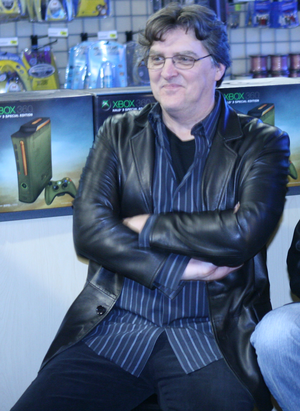
Halo: Combat Evolved est un jeu vidéo de tir à la première personne développé par Bungie et publié par Microsoft Game Studios. Il s'agit du premier épisode de la série Halo. Il est sorti en même temps que la console Xbox, le 15 novembre 2001 aux États-Unis et le 14 mars 2002 en Europe. Avec plus de cinq millions d'exemplaires vendus dans le monde le 9 novembre 2005, Halo est considéré comme un succès mondial, applaudi par les critiques et recevant de nombreuses récompenses.
Halo est une série de jeux vidéo de science-fiction militaire créée par Bungie, reprise par 343 Industries et détenue par Microsoft Studios. La série se concentre sur une guerre interstellaire entre l'humanité et une alliance théocratique d'aliens, les Covenants. Les Covenants vénèrent une ancienne civilisation connue sous le nom de Forerunner, qui a péri durant son combat contre les Floods. La majeure partie des jeux de la série se concentre sur les aventures du Spartan John-117, un super-soldat génétiquement modifié ainsi que le tout premier spartan, ainsi que sur l'intelligence artificielle qui l'accompagne, Cortana. Le nom du jeu se réfère à la structure Halo, gigantesque cercle habitable créé par les Forerunners.
Martin O'Donnell, alias Marty O'Donnell est un compositeur et designer sonore américain, principalement reconnu pour être à l'origine de la musique des jeux de la série Halo ainsi que celles de la saga Myth.